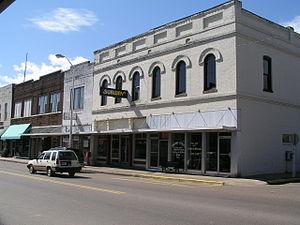
La ville américaine de Henderson est le siège du comté de Chester, dans l’État du Tennessee. Lors du recensement de 2000, sa population s’élevait à 5 670 habitants.